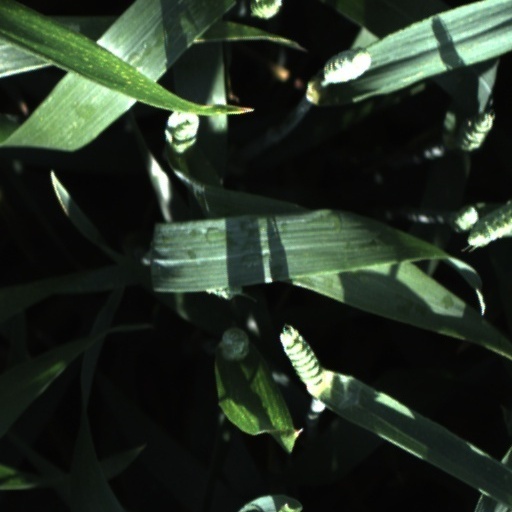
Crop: wheat